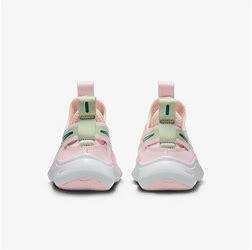
Brand: Nike
Model: Flex Plus